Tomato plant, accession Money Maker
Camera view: vertical (180 deg); turntable rotation: 330 degrees
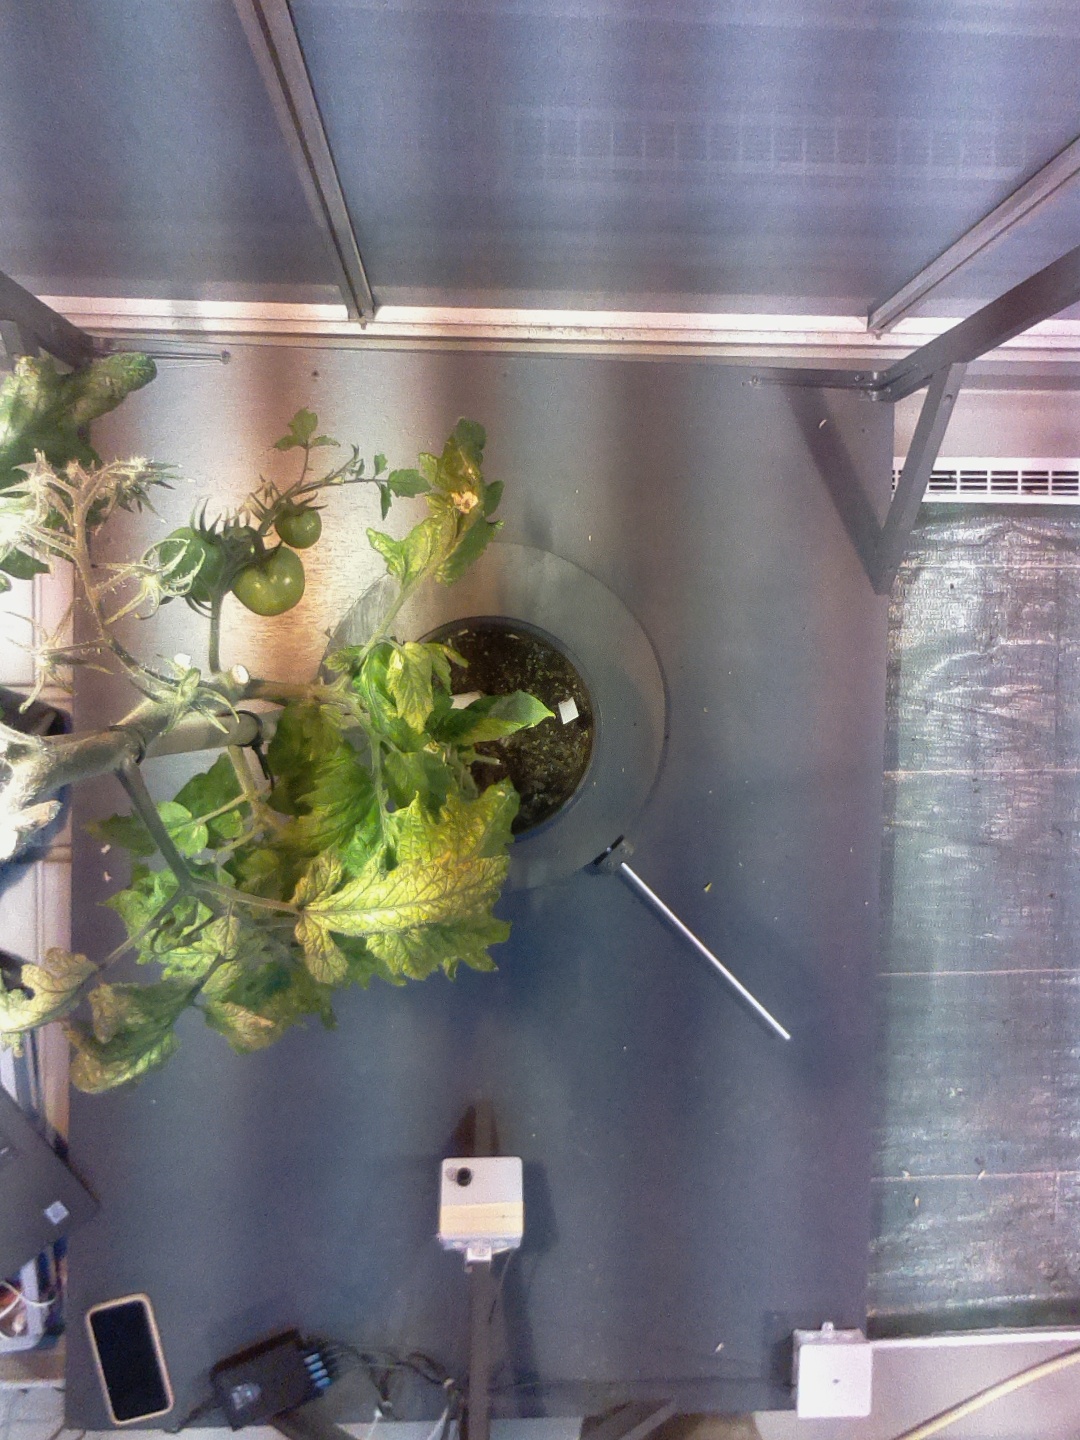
BBCH growth stage 76: 60%-70% of final fruit size